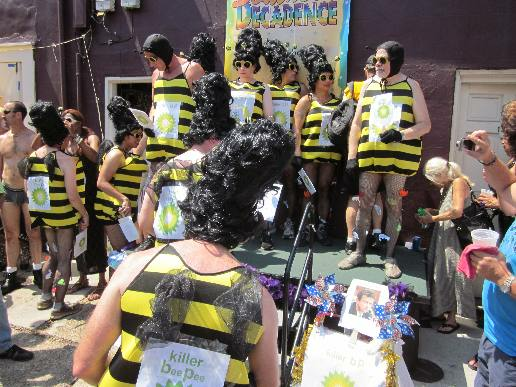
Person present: No